Morton Castle

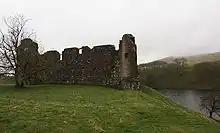
South wall of Morton Castle

Morton Castle is located by an artificial loch in the hills above Nithsdale, in Dumfries and Galloway, south-west Scotland. It lies north-east of Thornhill, and once formed part of a chain of castles along the strategically important Nith Valley, which runs from the Solway Firth north to the Clyde Valley.